RW Cephei

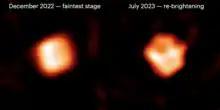
Comparison of CHARA array images taken in December 2022 and July 2023, showing the dimming and subsequent rebrightening of RW Cephei

In December of 2022, the star was reported by two astronomers to be going through a "great dimming", reaching a fainter than usual magnitude of 7.6. It was speculated to be caused by short periods of enhanced mass loss leading to the condensation of dust that partially obscures the stellar photosphere. This was later confirmed by observations with the CHARA array, revealing a dark patch on the western side of the star suggested to be a dust cloud released in a recent surface mass ejection. An unusually bright maximum attained in 2019 right before the dimming was suspected to be caused by an energetic convective upwelling of hot gas, later being expelled and cooling into a dust cloud obscuring the star. The event is compared to the great dimming of Betelgeuse that happened in late 2019 and the dimming events seen in the historical light curve of VY Canis Majoris.